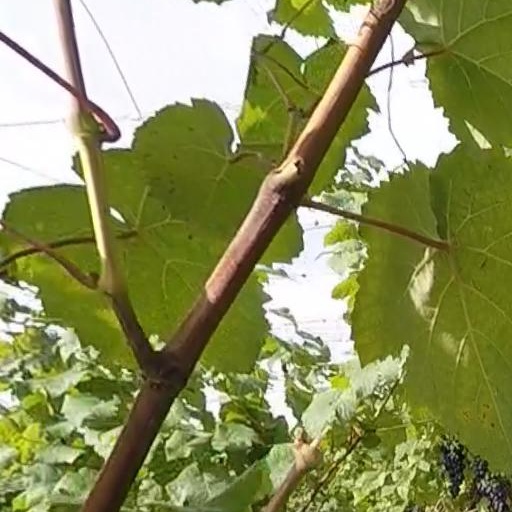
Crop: grape